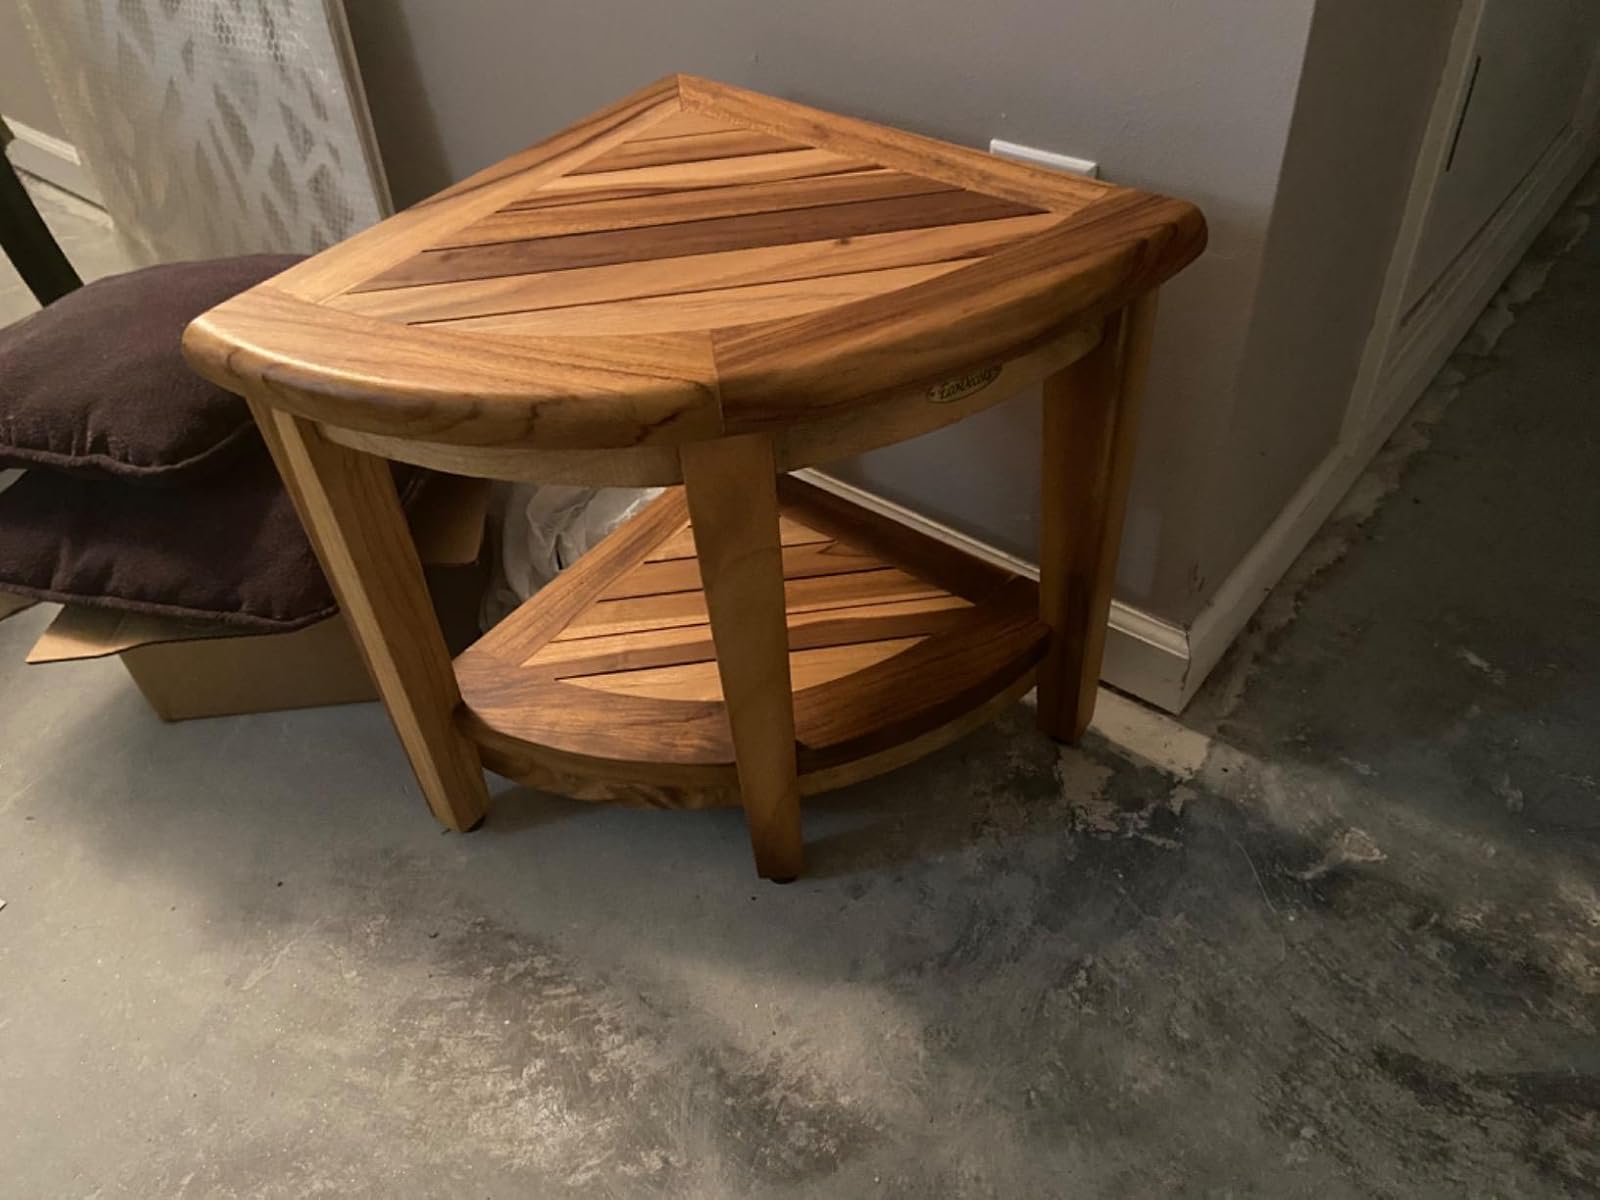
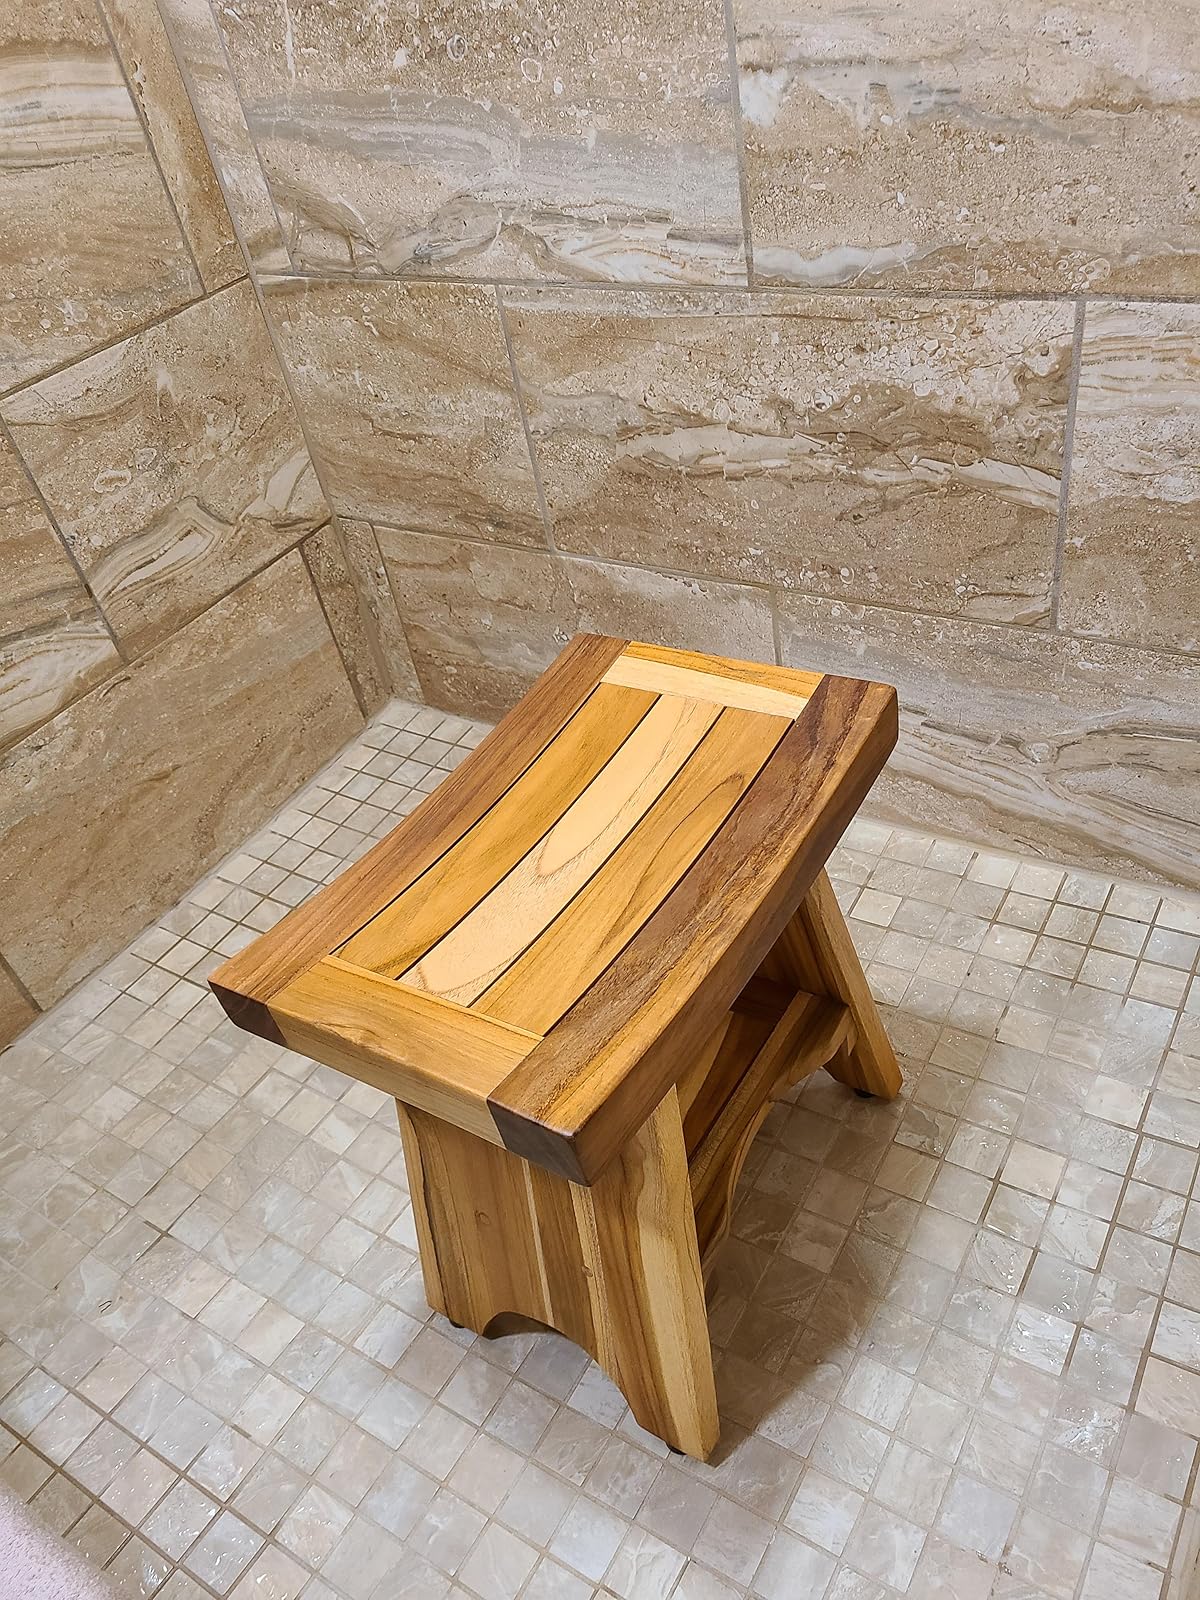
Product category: stool
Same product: no